Clearwater River (White River tributary)

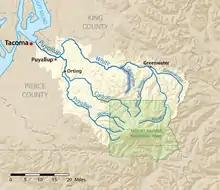
The Clearwater River is shown highlighted in the Puyallup River watershed

The Clearwater River is a river located in the Clearwater Wilderness, in the Cascade Range in Pierce County, Washington. The river drains the wilderness area and is a tributary of the White River.